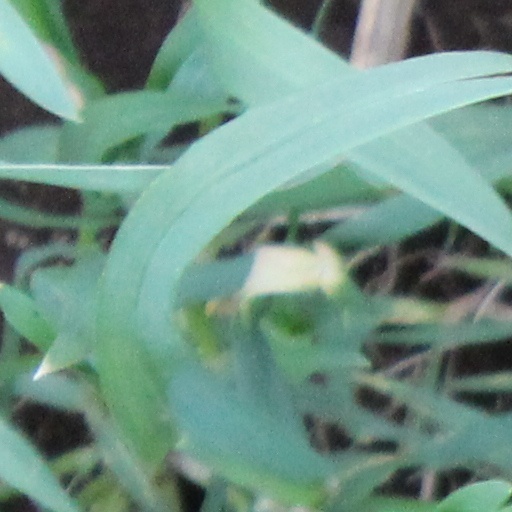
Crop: wheat